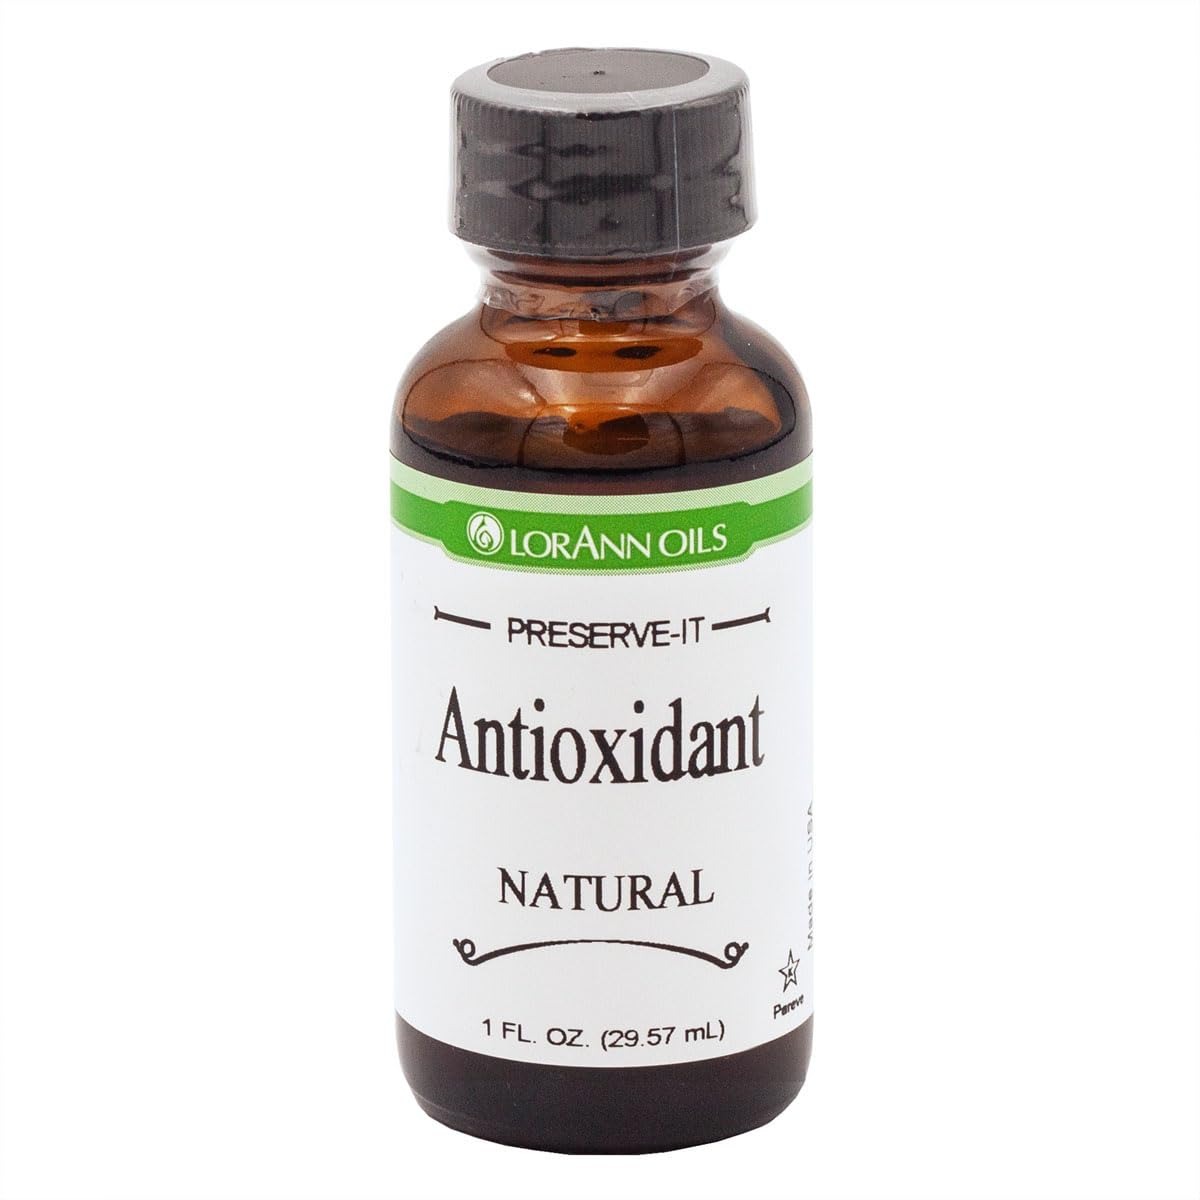
Item Name: LorAnn Preserve-It Antioxidant, Natural, 1 oz
Bullet Point 1: An all-natural antioxident to reduce rancidity. For manufacturers placing ingredient labels on their finished products, Preserve-it Antioxidant-Natural needs only be listed on your product's ingredient list as a natural flavor.
Bullet Point 2: General use guide: use 1-3/4 teaspoons to each 5 lbs of butter or oil (or other fat) in your recipe. Preserve-It Antioxidant can be added at any convenient mixing step.
Product Description: Stronger than your typical extract
Value: 1.0
Unit: Fl Oz

Price: 4.99